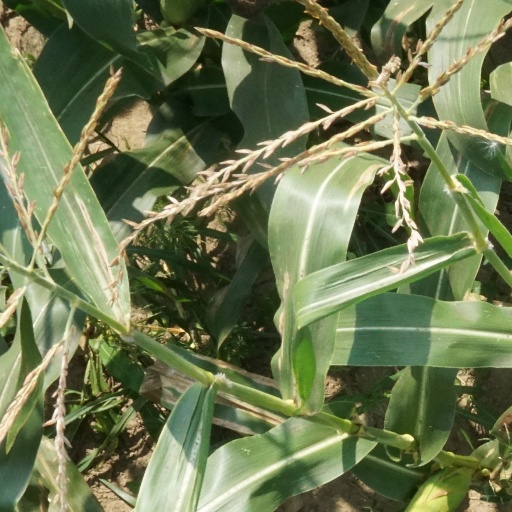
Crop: maize; corn